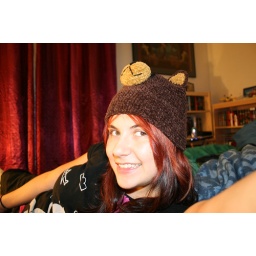
Kirby gave me bear hat when I was in the hospital